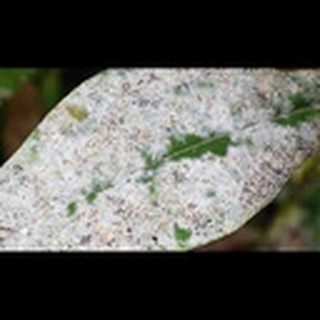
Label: cotton_powdery_mildew